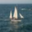
Label: ship